Pacific electric ray

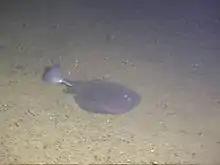
At night, the Pacific electric ray actively hunts for food over the sea floor.

The Pacific electric ray feeds mainly on bony fishes, including anchovies, herring, hake, mackerel, croakers, rockfishes, surfperches, kelp bass, and flatfishes, but will also take cephalopods and invertebrates given the opportunity. Its jaws are highly distensible, allowing it to swallow surprisingly large prey: one female long has been observed ingesting a silver salmon ("Oncorhynchus kisutch") nearly half her length. During the day, the Pacific electric ray is an ambush predator: when a fish approaches its head, the ray "jumps" forward from its resting place and folds down its disc to envelop it, while delivering strong shocks. Once the fish is subdued, the ray repositions itself to swallow it head-first. The entire process takes about two minutes.